The Ant and the Grasshopper

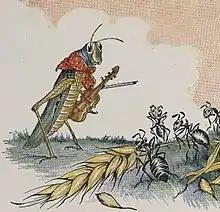
1919 illustration of Aesop's Fables by Milo Winter

La Fontaine's portrayal of the Ant as a flawed character, reinforced by the ambivalence of the alternative fable, led to that insect too being viewed as anything but an example of virtue. Jules Massenet's two-act ballet "Cigale", first performed at the Opéra-Comique in Paris in 1904, portrays the cicada as a charitable woman who takes pity on "La Pauvrette" (the poor little one). But La Pauvrette, after being taken in and fed, is rude and heartless when the situation is reversed. Cigale is left to die in the snow at the close of the ballet.